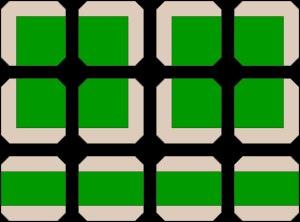
Le plan Cerdà est un plan de réforme, d'aménagement et d'extension urbaine de la ville de Barcelone proposé en 1860 par Ildefons Cerdà. C'est un plan hippodamien avec une structure quadrangulaire, régulière et ouverte. Ce projet est à l'origine de la renaissance de la cité comtale.